Narvik (town)

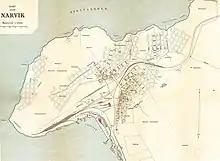
Map of Narvik in 1907

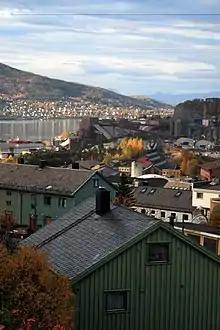
Near Narvik city centre; Ankenes is seen across the bay

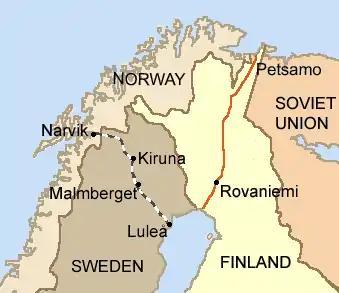
Iron ore is extracted in Kiruna and Malmberget and brought by rail to the harbours of Luleå and Narvik.(Borders as of 1920–1940)

The history of Narvik as a settlement began in the Bronze Age. Not very much is known about these people, but the Vikings lived in this area.